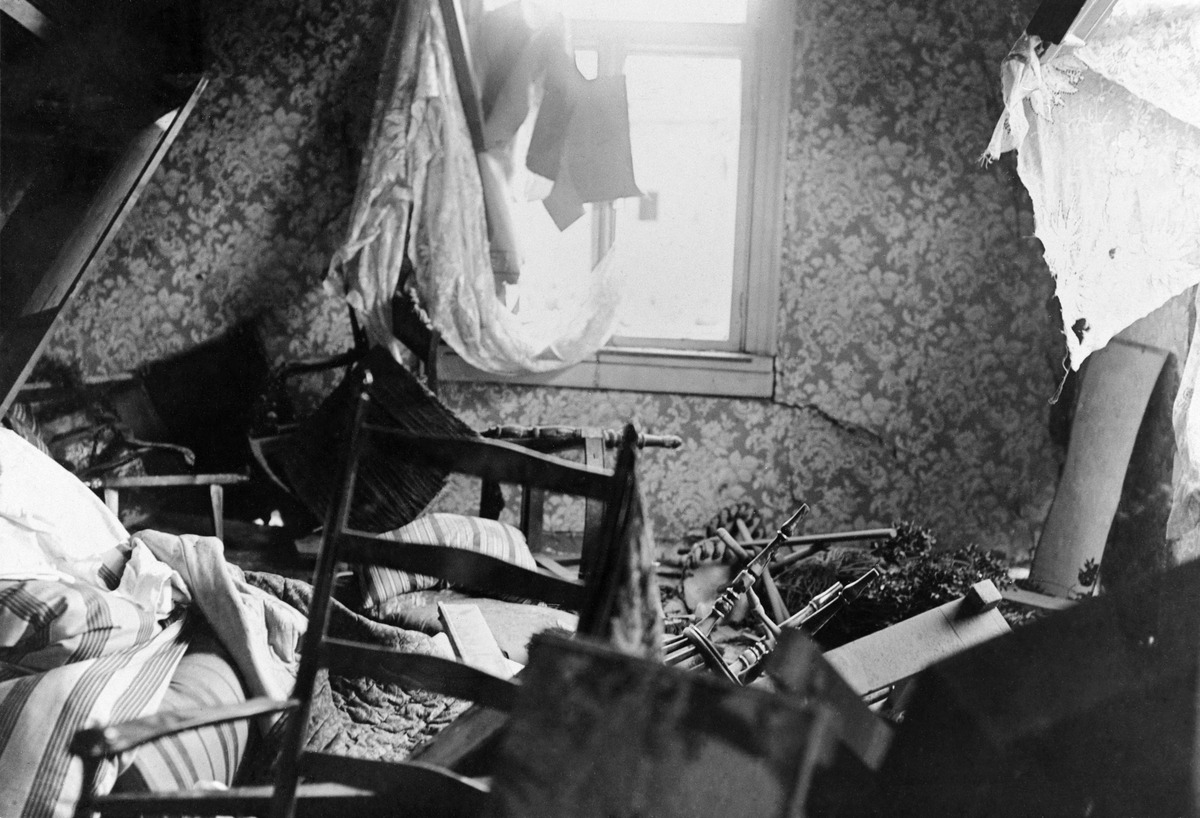
Pommiattentaatti, Siltasaarenkatu 2
sisällön kuvaus: Pommiattentaatti, Siltasaarenkatu 2. Huone neitien Stråhlman huoneistossa. mustavalkoinen
Ajankohta: kuvausaika 1906
Paikka: Suomi, Uusimaa, Helsinki, Siltasaari Helsinki, Siltasaarenkatu 2
Aiheet: terrorismi, aseet pommit